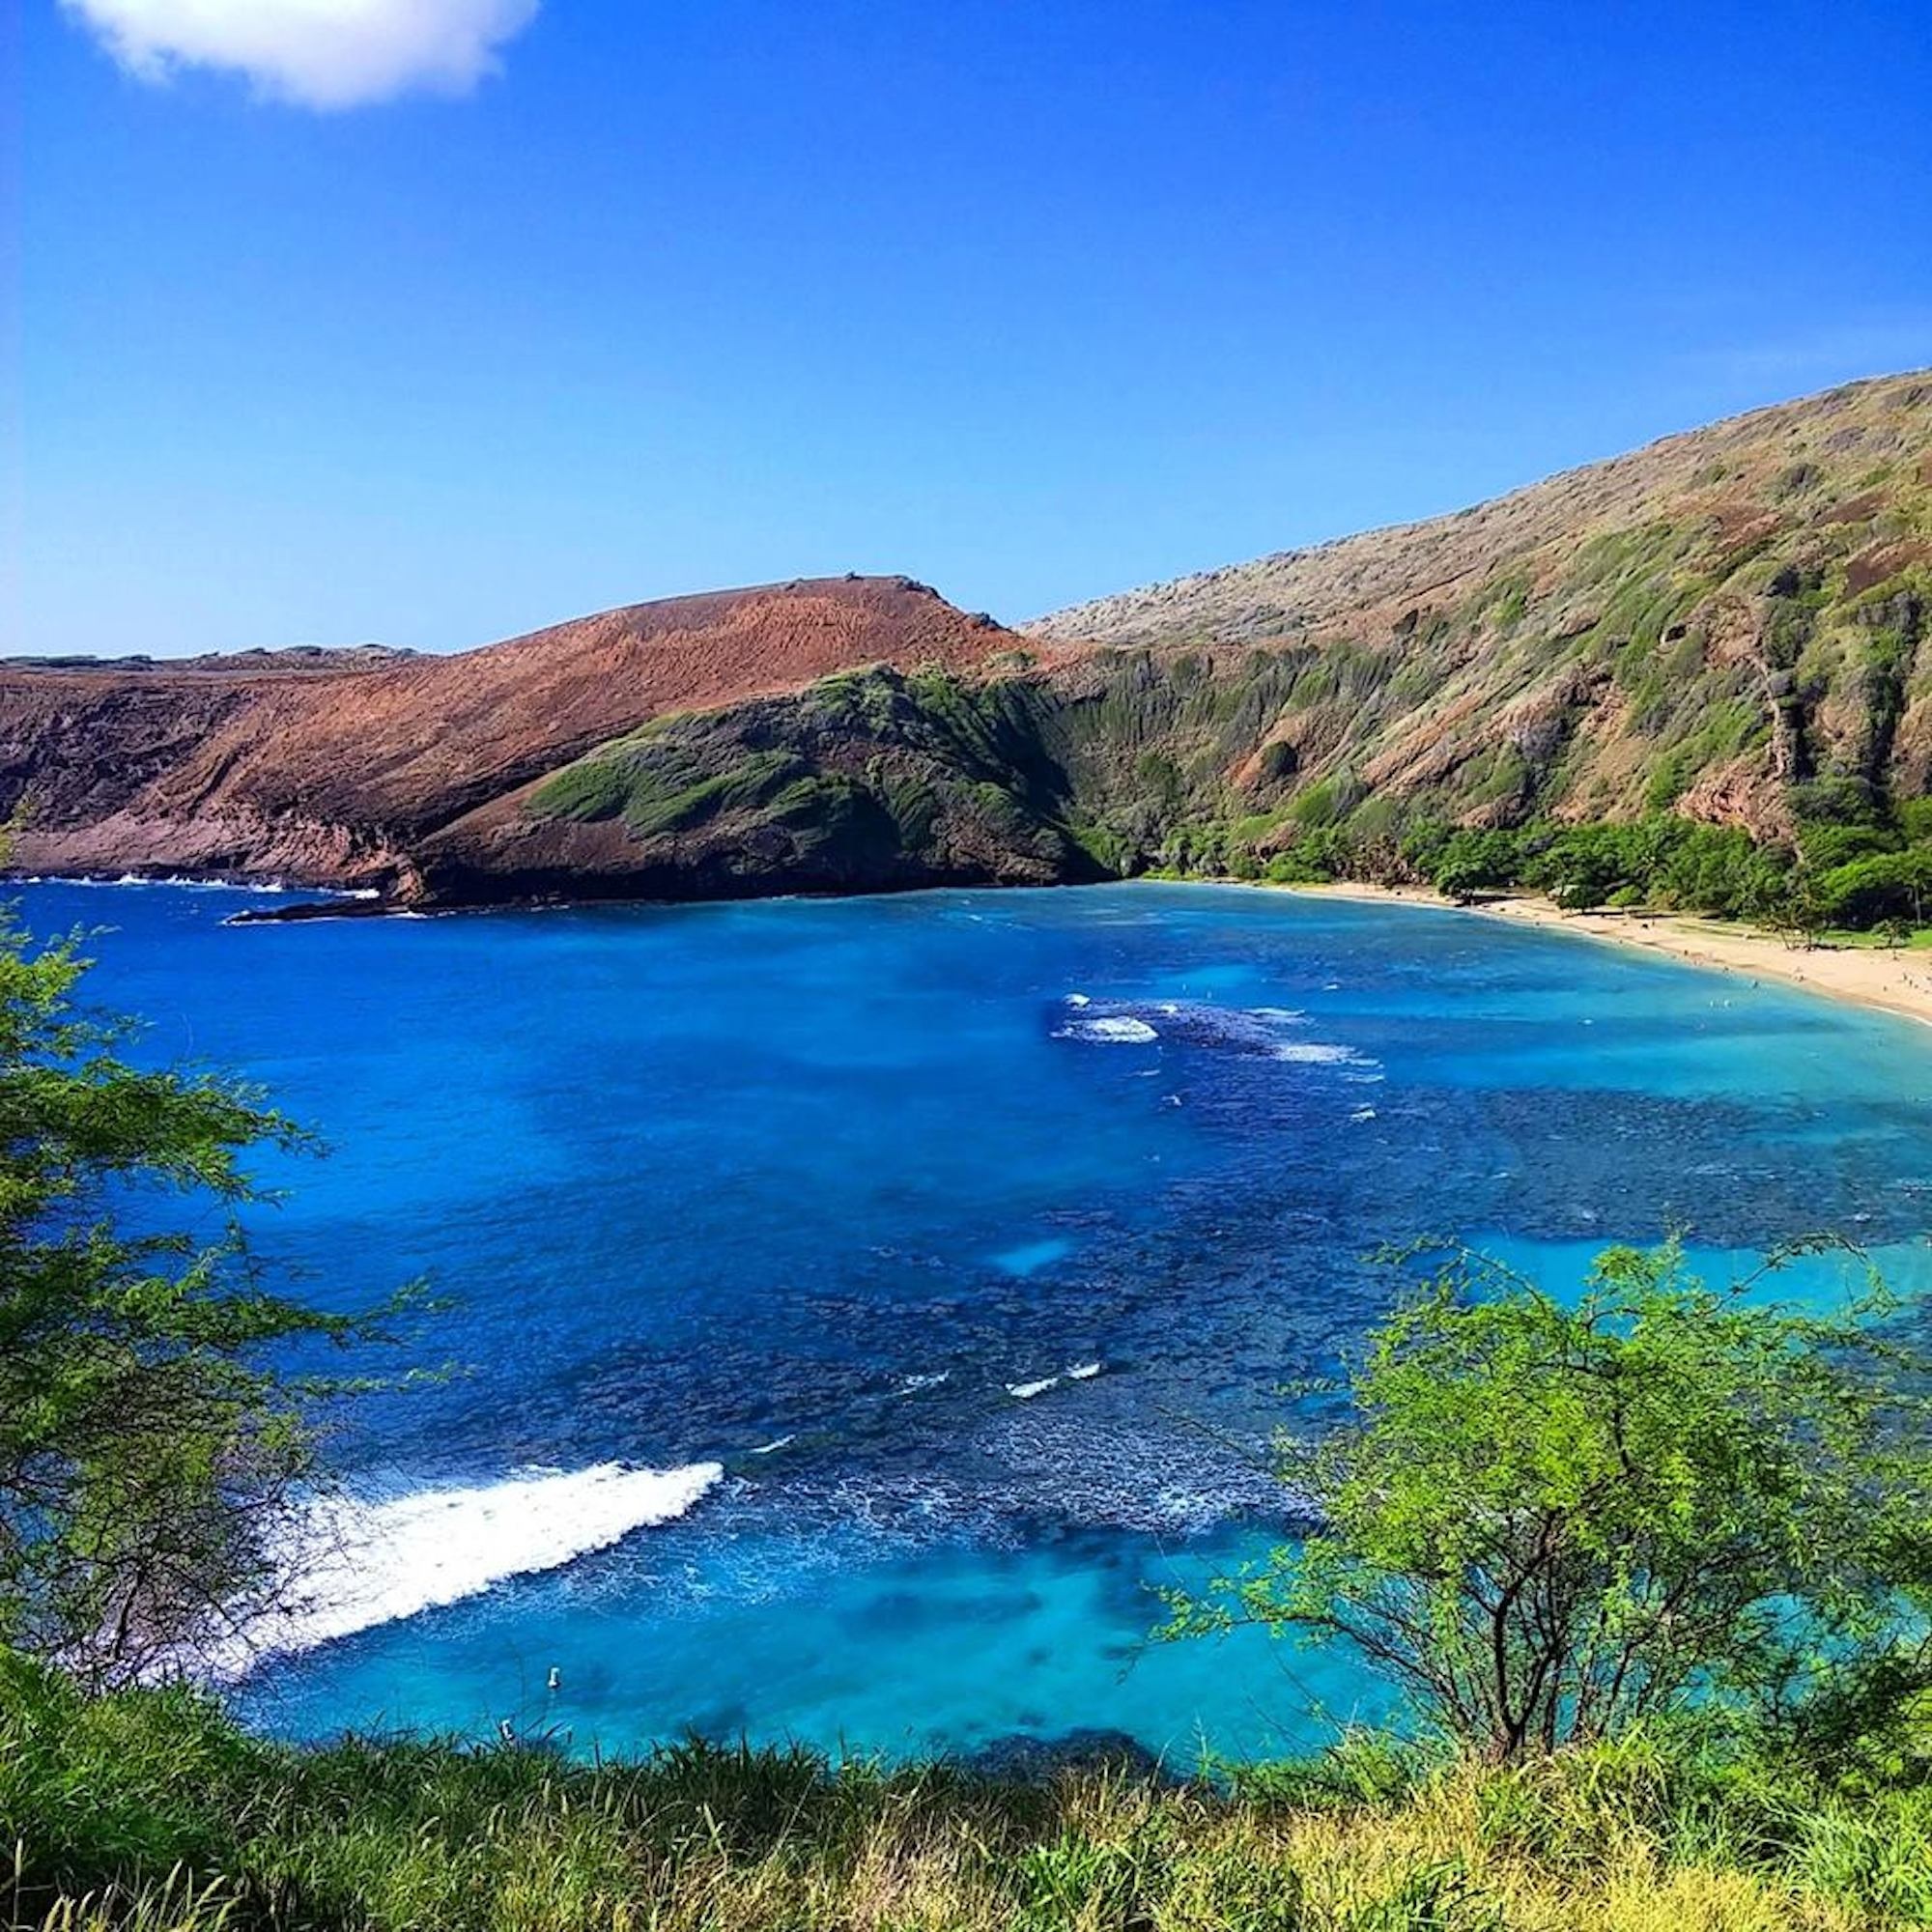
landscape, sea, coast, nature, mountain, shore, lake, cove, lagoon, bay, reservoir, hawaii, terrain, national park, body of water, scene, loch, crater lake, ecosystem, landform, geographical feature